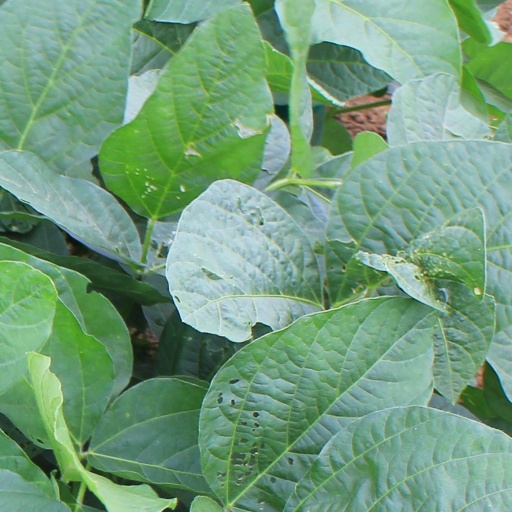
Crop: soybean